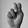
ASL letter: N